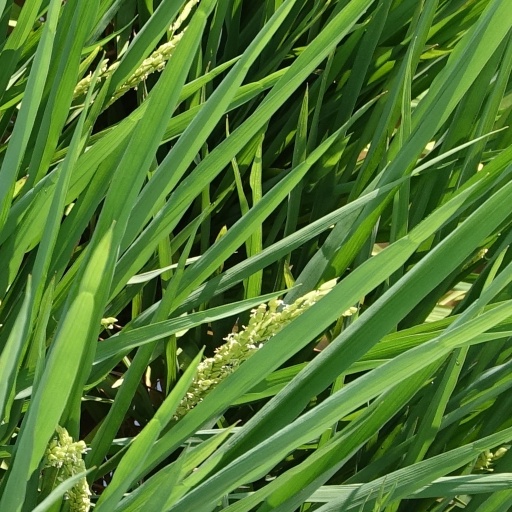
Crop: rice